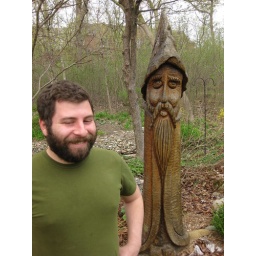
walking in the garden near Les's house in Michigan